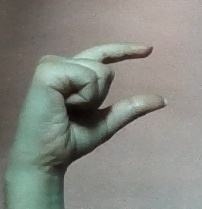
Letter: dal